Bill Bellamy (British Army officer)

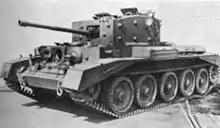
A Cromwell Tank

Initially, he was placed in charge of an echelon which meant he had to shepherd his group of supply vehicles to various locations to replenish stock used by the regiment. During the Battle of Villers-Bocage, his jeep ran into retreating German infantry and was hit by sub-machine gun fire. He was wounded in the head but after receiving seven stitches stayed at his post. A Squadron required re-organisation after Villers-Bocage and Bellamy was drafted in as troop leader of 3rd Troop where he took over as commander of his own Cromwell Tank, one of three in the troop.